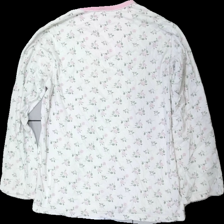
View: back
Type: Top
Category: Ladies
Brand: Not in the list
Brand text on label: ens
Colors: White, Pink, Green
Material: 100% cotton
Pattern: Floral print
Cut: Regular
Size: XL
Season: All
Price range: <50
Recommended usage: Export
Description: blommig långärmad tröja, sned söm
Comment: sned söm